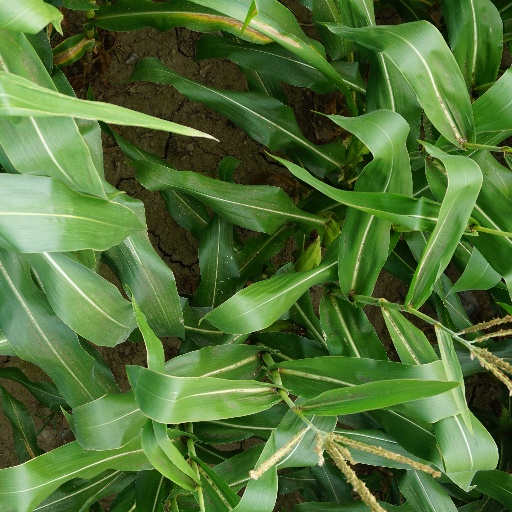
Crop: maize; corn